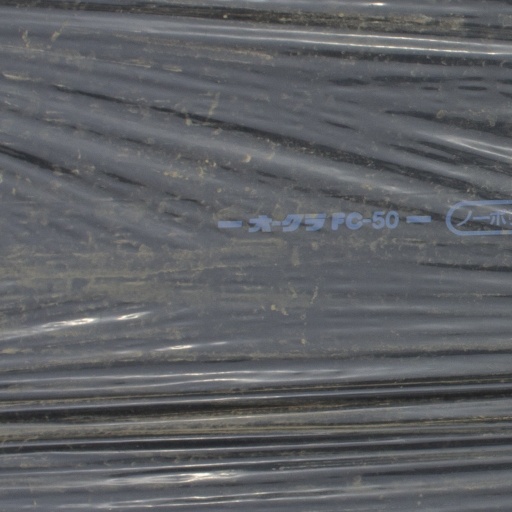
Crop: Jerusalem artichoke